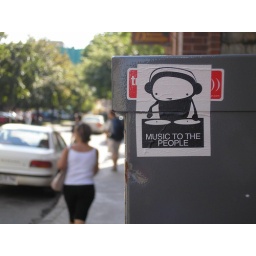
I found this sticker on an electrical box on a street in Old Quebec City.